Fads, Fakes, and Frauds

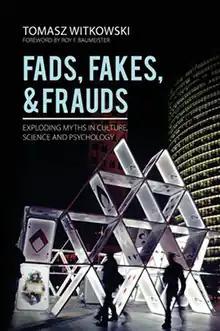
The cover of the book

Fads, Fakes, and Frauds: Exploding Myths in Culture, Science and Psychology is a 2022 book written by Tomasz Witkowski and foreworded by Roy Baumeister.